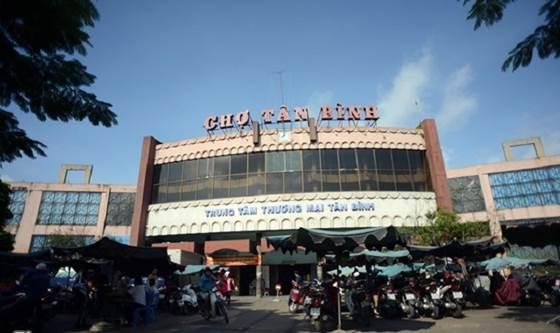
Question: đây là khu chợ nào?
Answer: chợ tân bình